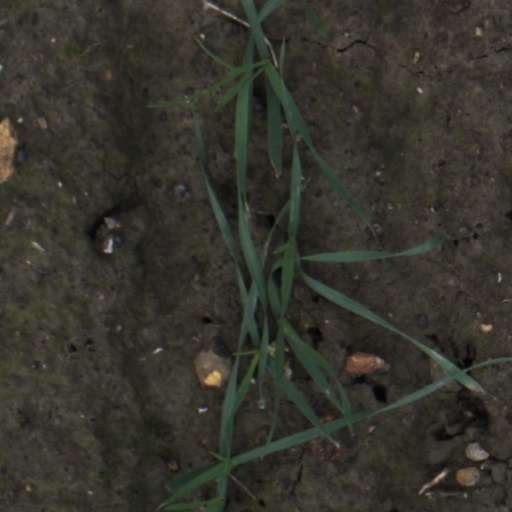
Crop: wheat